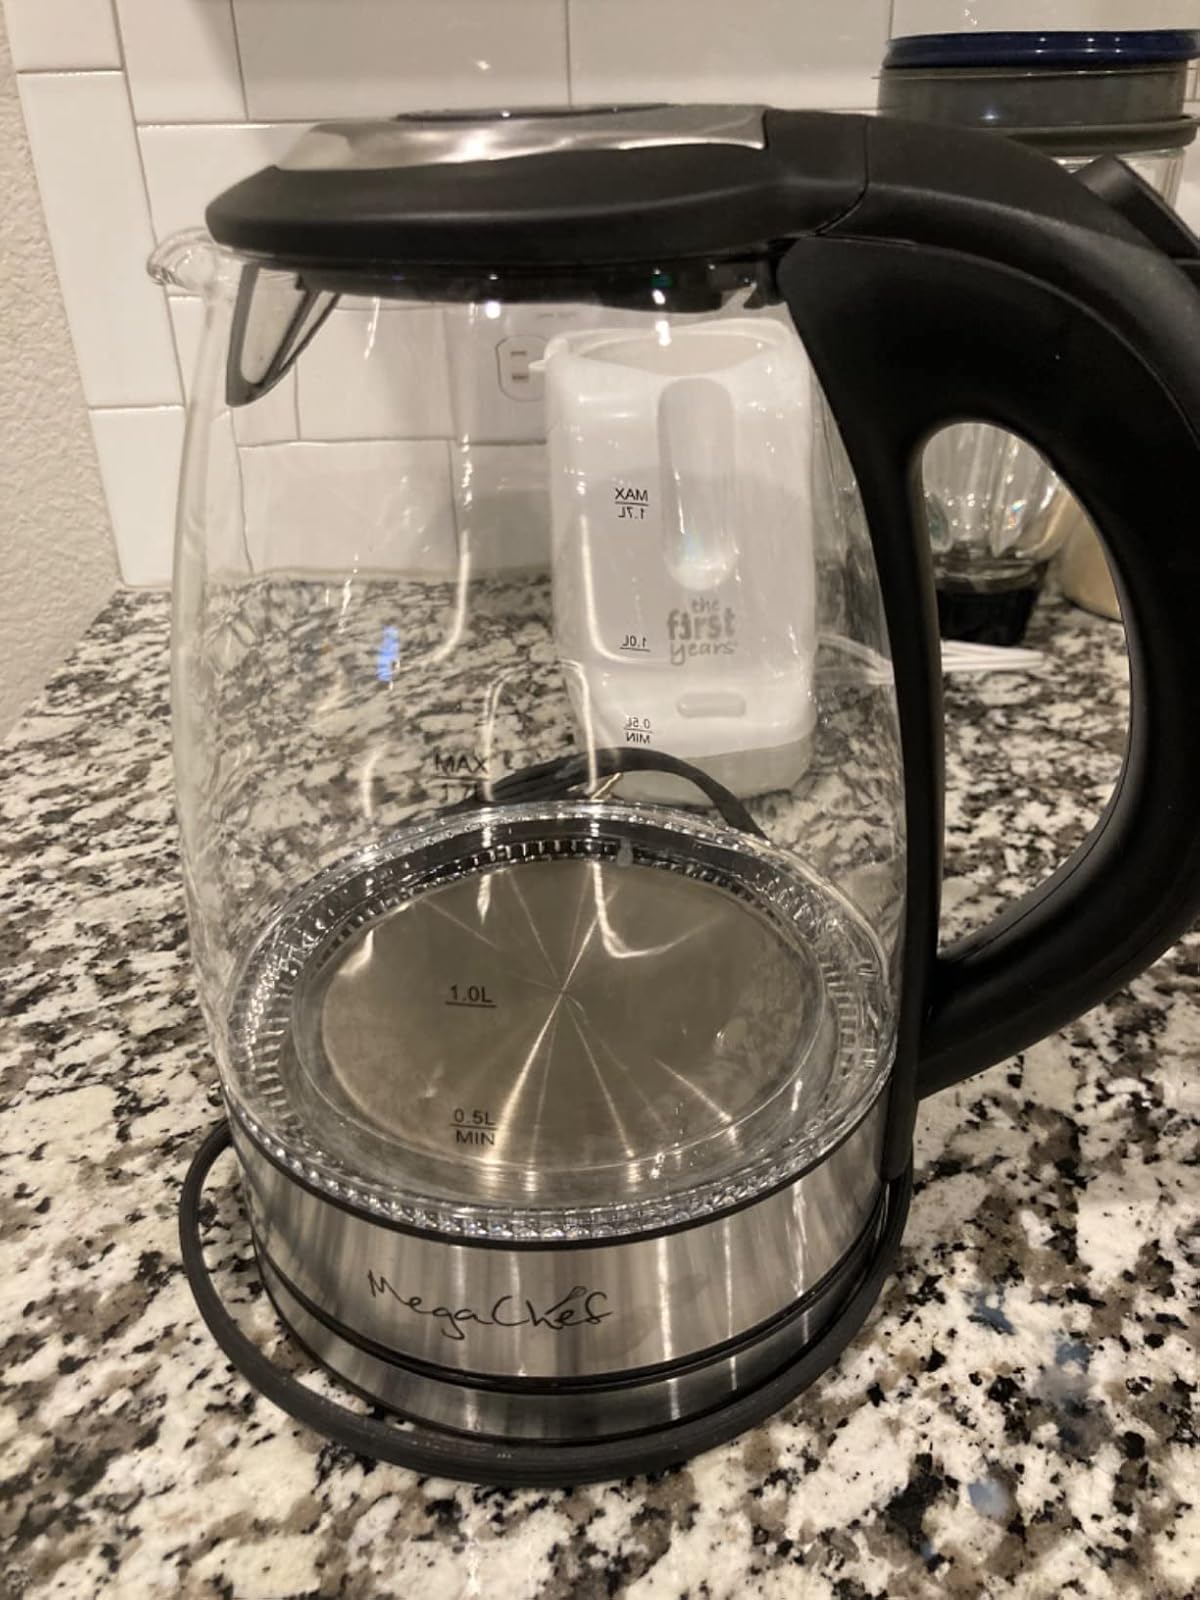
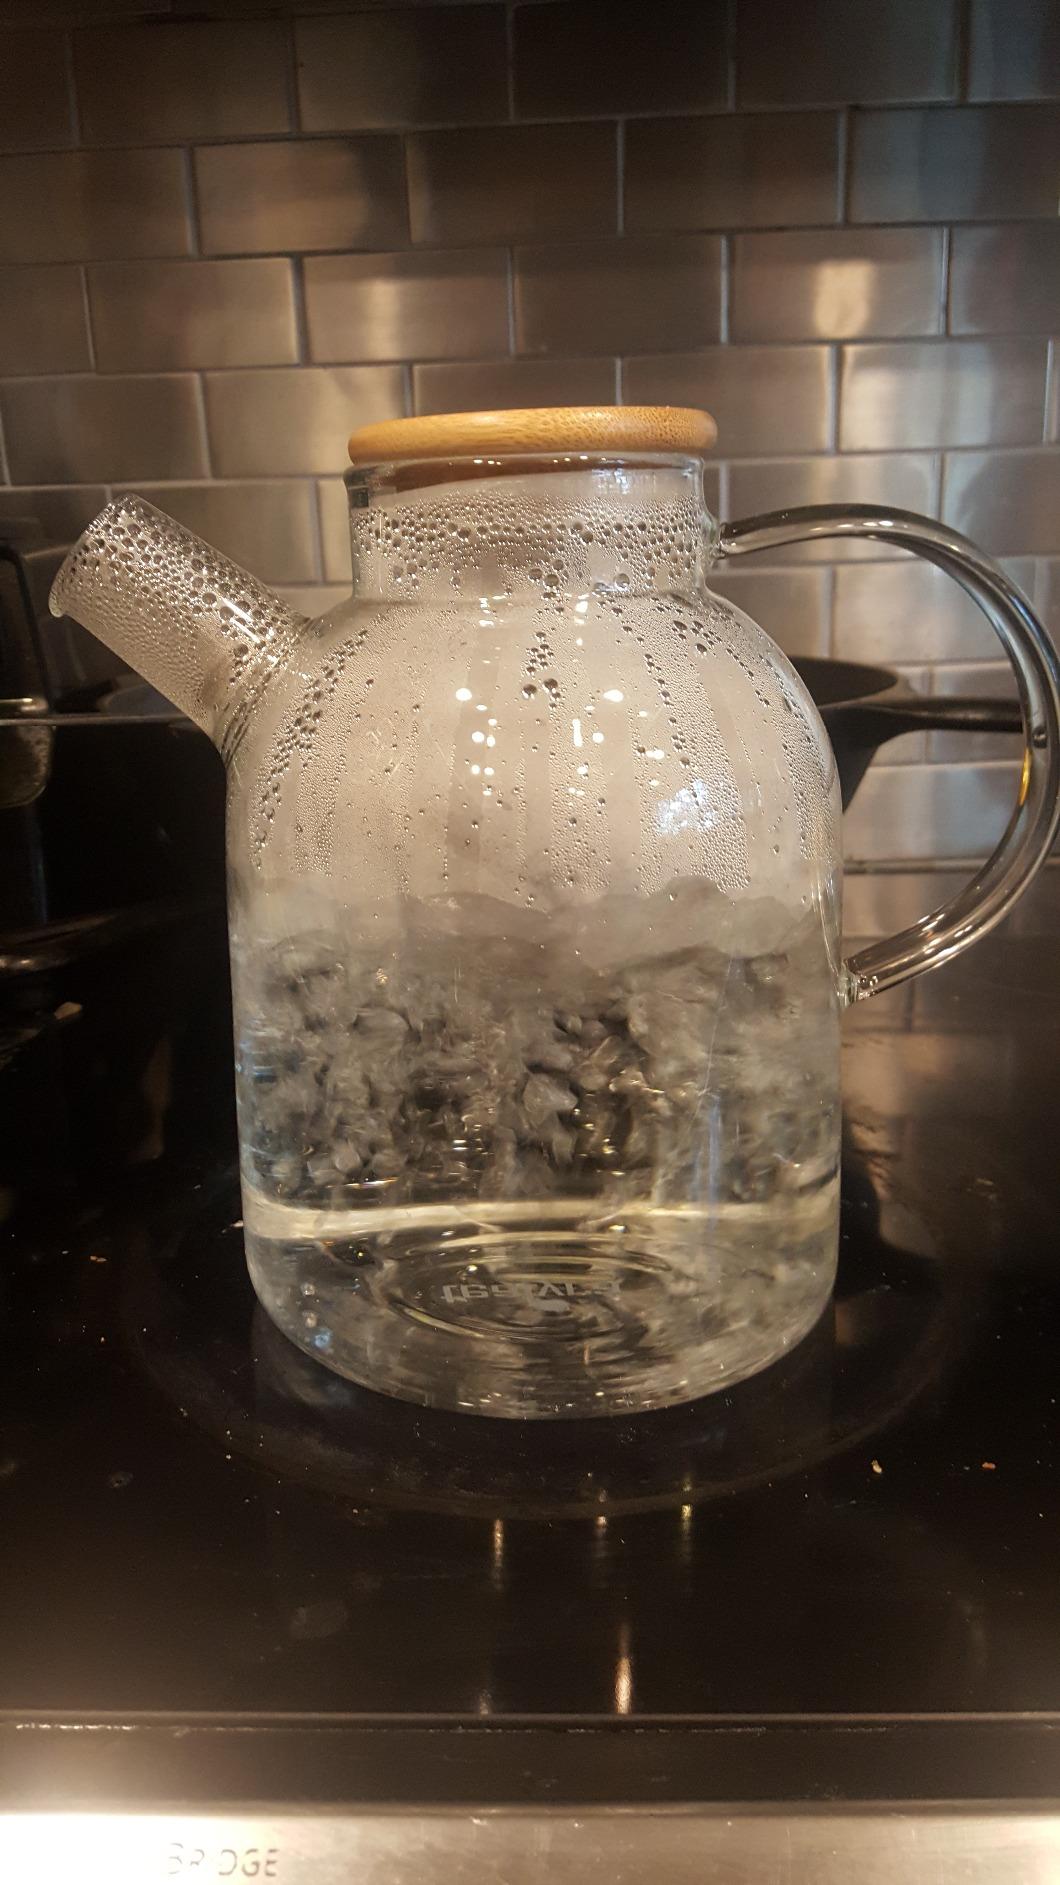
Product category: items_kettle
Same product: no